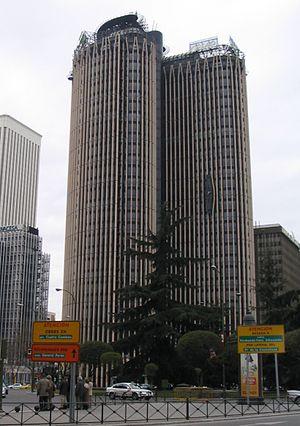
La tour Europa est un gratte-ciel de bureaux à Madrid, en Espagne.